Shaun Murawski

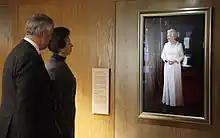
The Princess Royal unveiling a portrait of Her Majesty The Queen, by Murawski, at the Scottish Parliament on 16 March 2010

Shaun Murawski (born in Glasgow) is a Scottish photographer, who became the youngest photographer to ever be selected to take a formal portrait of Her Majesty The Queen. He was selected in May 2010 by the Scottish Parliament after submissions were made by art schools, universities and college across Scotland.